The Wright 3

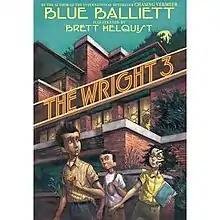
Front cover, designed by Brett Helquist

The Wright 3 is a 2006 children's mystery novel written by Blue Balliett and illustrated by Brett Helquist. It was released on April 1, 2006, and is the sequel to Balliett's 2004 children's novel "Chasing Vermeer". It chronicles how Calder, Petra, and Tommy strive to save the Robie House in their neighborhood, Hyde Park, Chicago. The underlying plot elements include 3-D pentominoes, architect Frank Lloyd Wright, the Robie House Fibonacci numbers, "The Invisible Man", and mysterious occurrences.